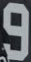
Number: 9